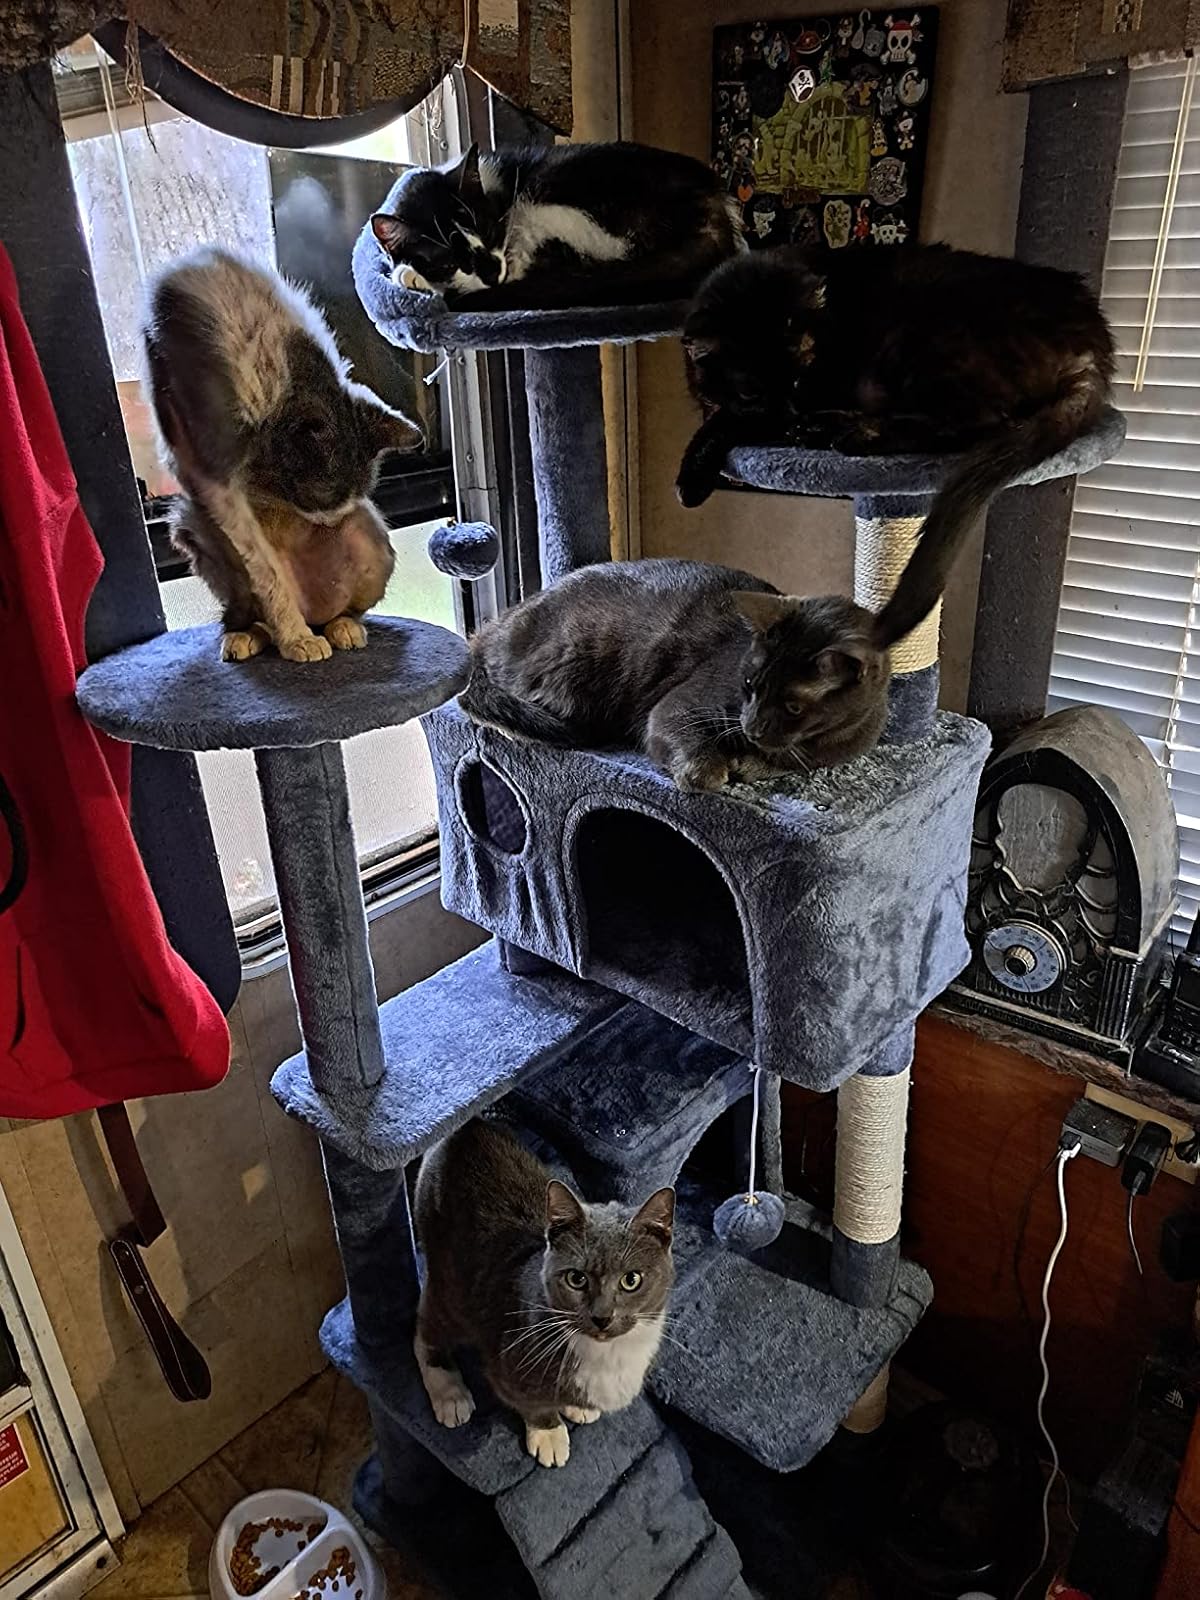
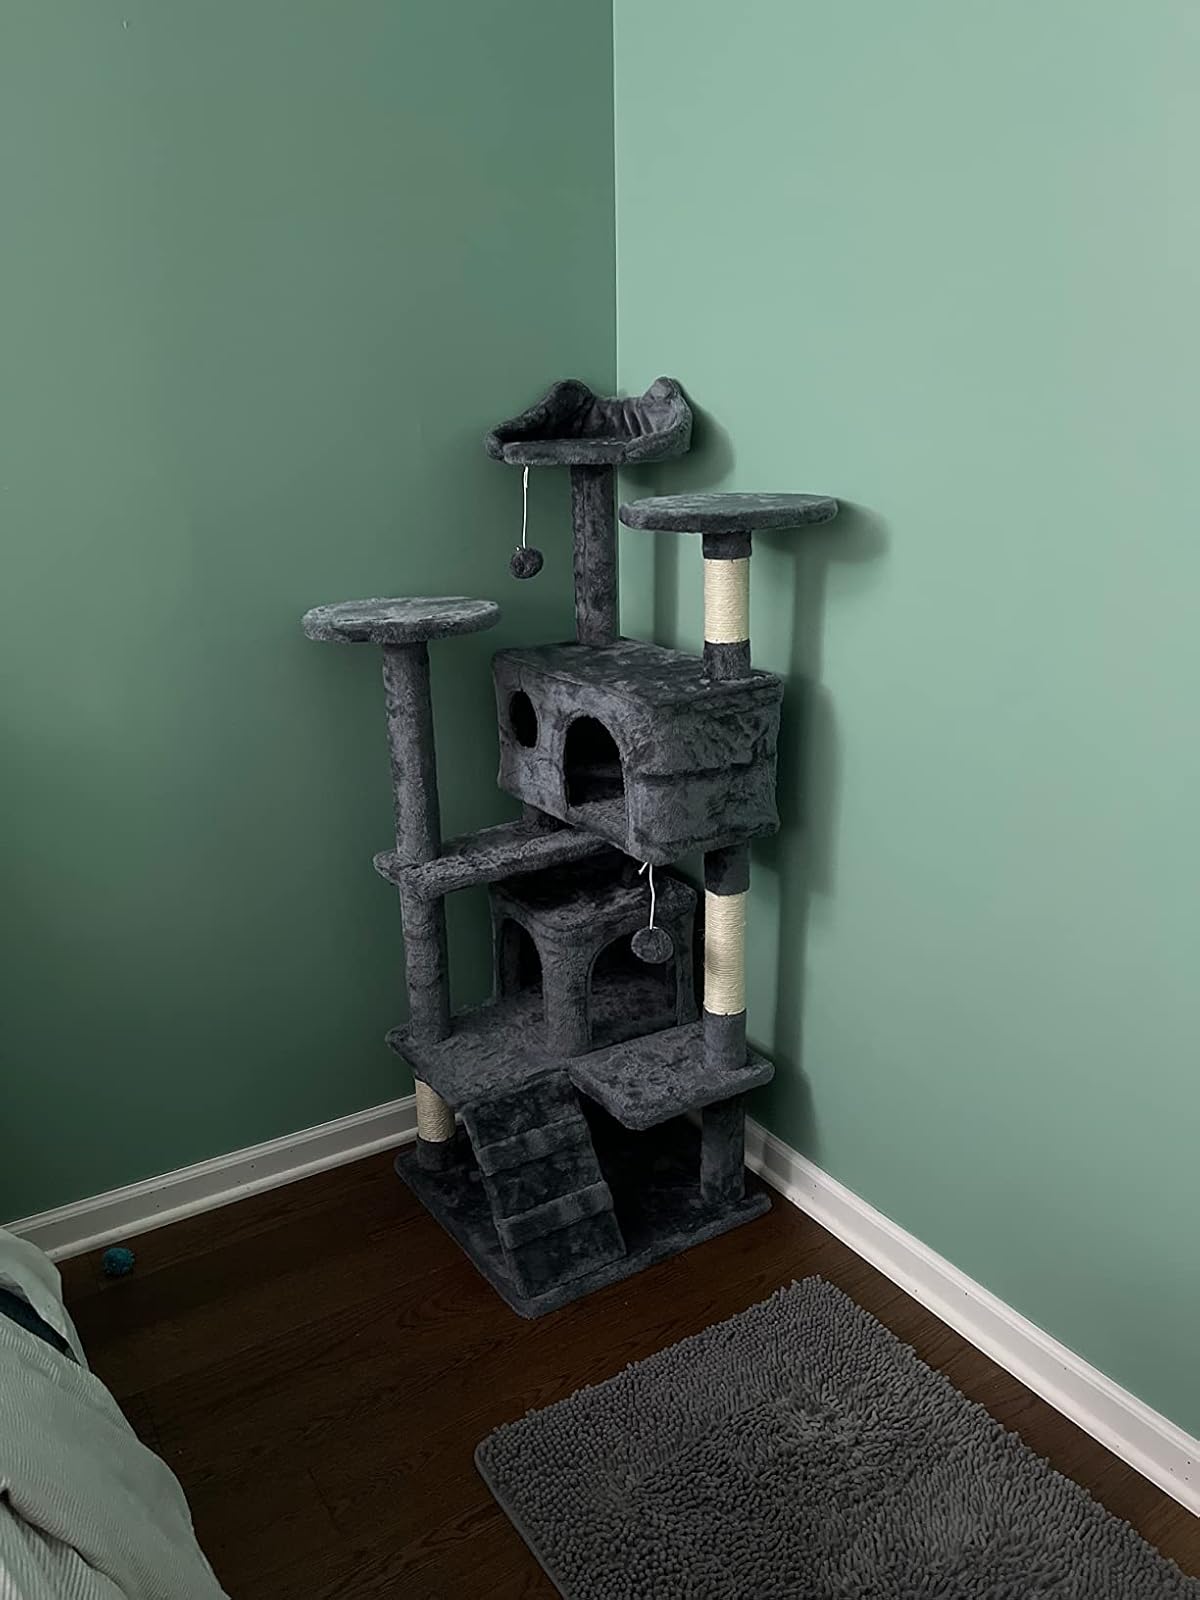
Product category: items_cat tree
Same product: yes